2016 Copa del Rey final

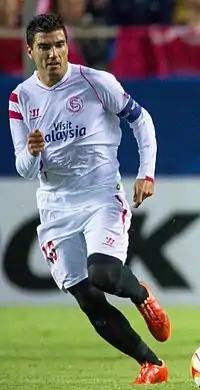
José Antonio Reyes captained Sevilla on their run to the final, scoring twice.

Sevilla, also of La Liga, entered at the same stage against a third-tier opponent, UD Logroñés. In the first leg in La Rioja on 2 December 2015, they won 3–0 through goals by Coke, Michael Krohn-Dehli and Ciro Immobile. Two weeks later, at the Ramón Sánchez Pizjuán, they won 2–0 through goals from Immobile and captain José Antonio Reyes.